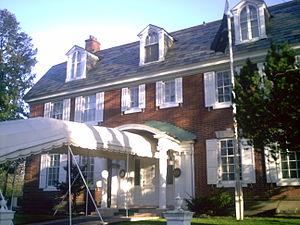
L'ambassade du Pakistan au Canada est la résidence du haut commissaire du Pakistan à Ottawa, Canada. Elle est située dans l'enclave de Parc Rockcliffe, parmi d'autres résidences ambassadoriales prestigieuses. Elle a été construite en 1929 et est considérée un bâtiment historique et important, selon le Comité Consultatif de conservation architecturale locale du Rockcliffe Park, sous l'Ontario Heritage Act.